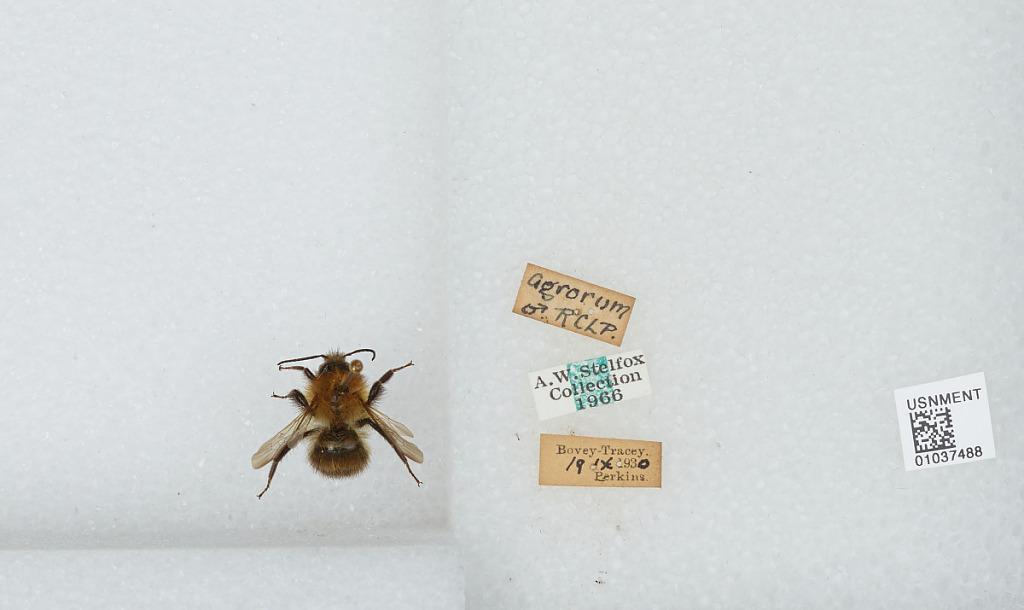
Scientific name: Bombus (Thoracobombus) pascuorum (Scopoli)
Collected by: Perkins
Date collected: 1930-9-19
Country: United Kingdom
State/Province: England
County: Devon
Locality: Bovey Tracey
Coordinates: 50.5935, -3.67283